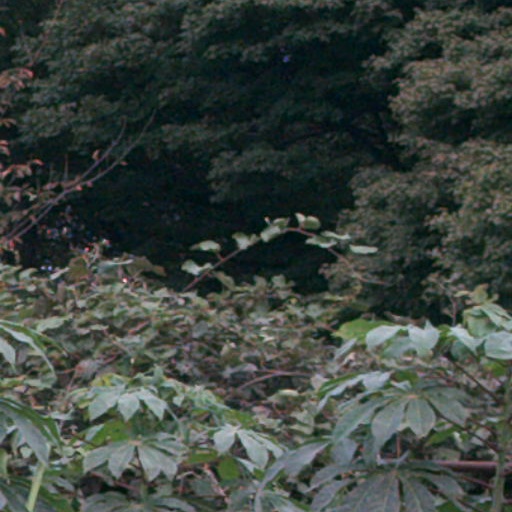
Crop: cassava